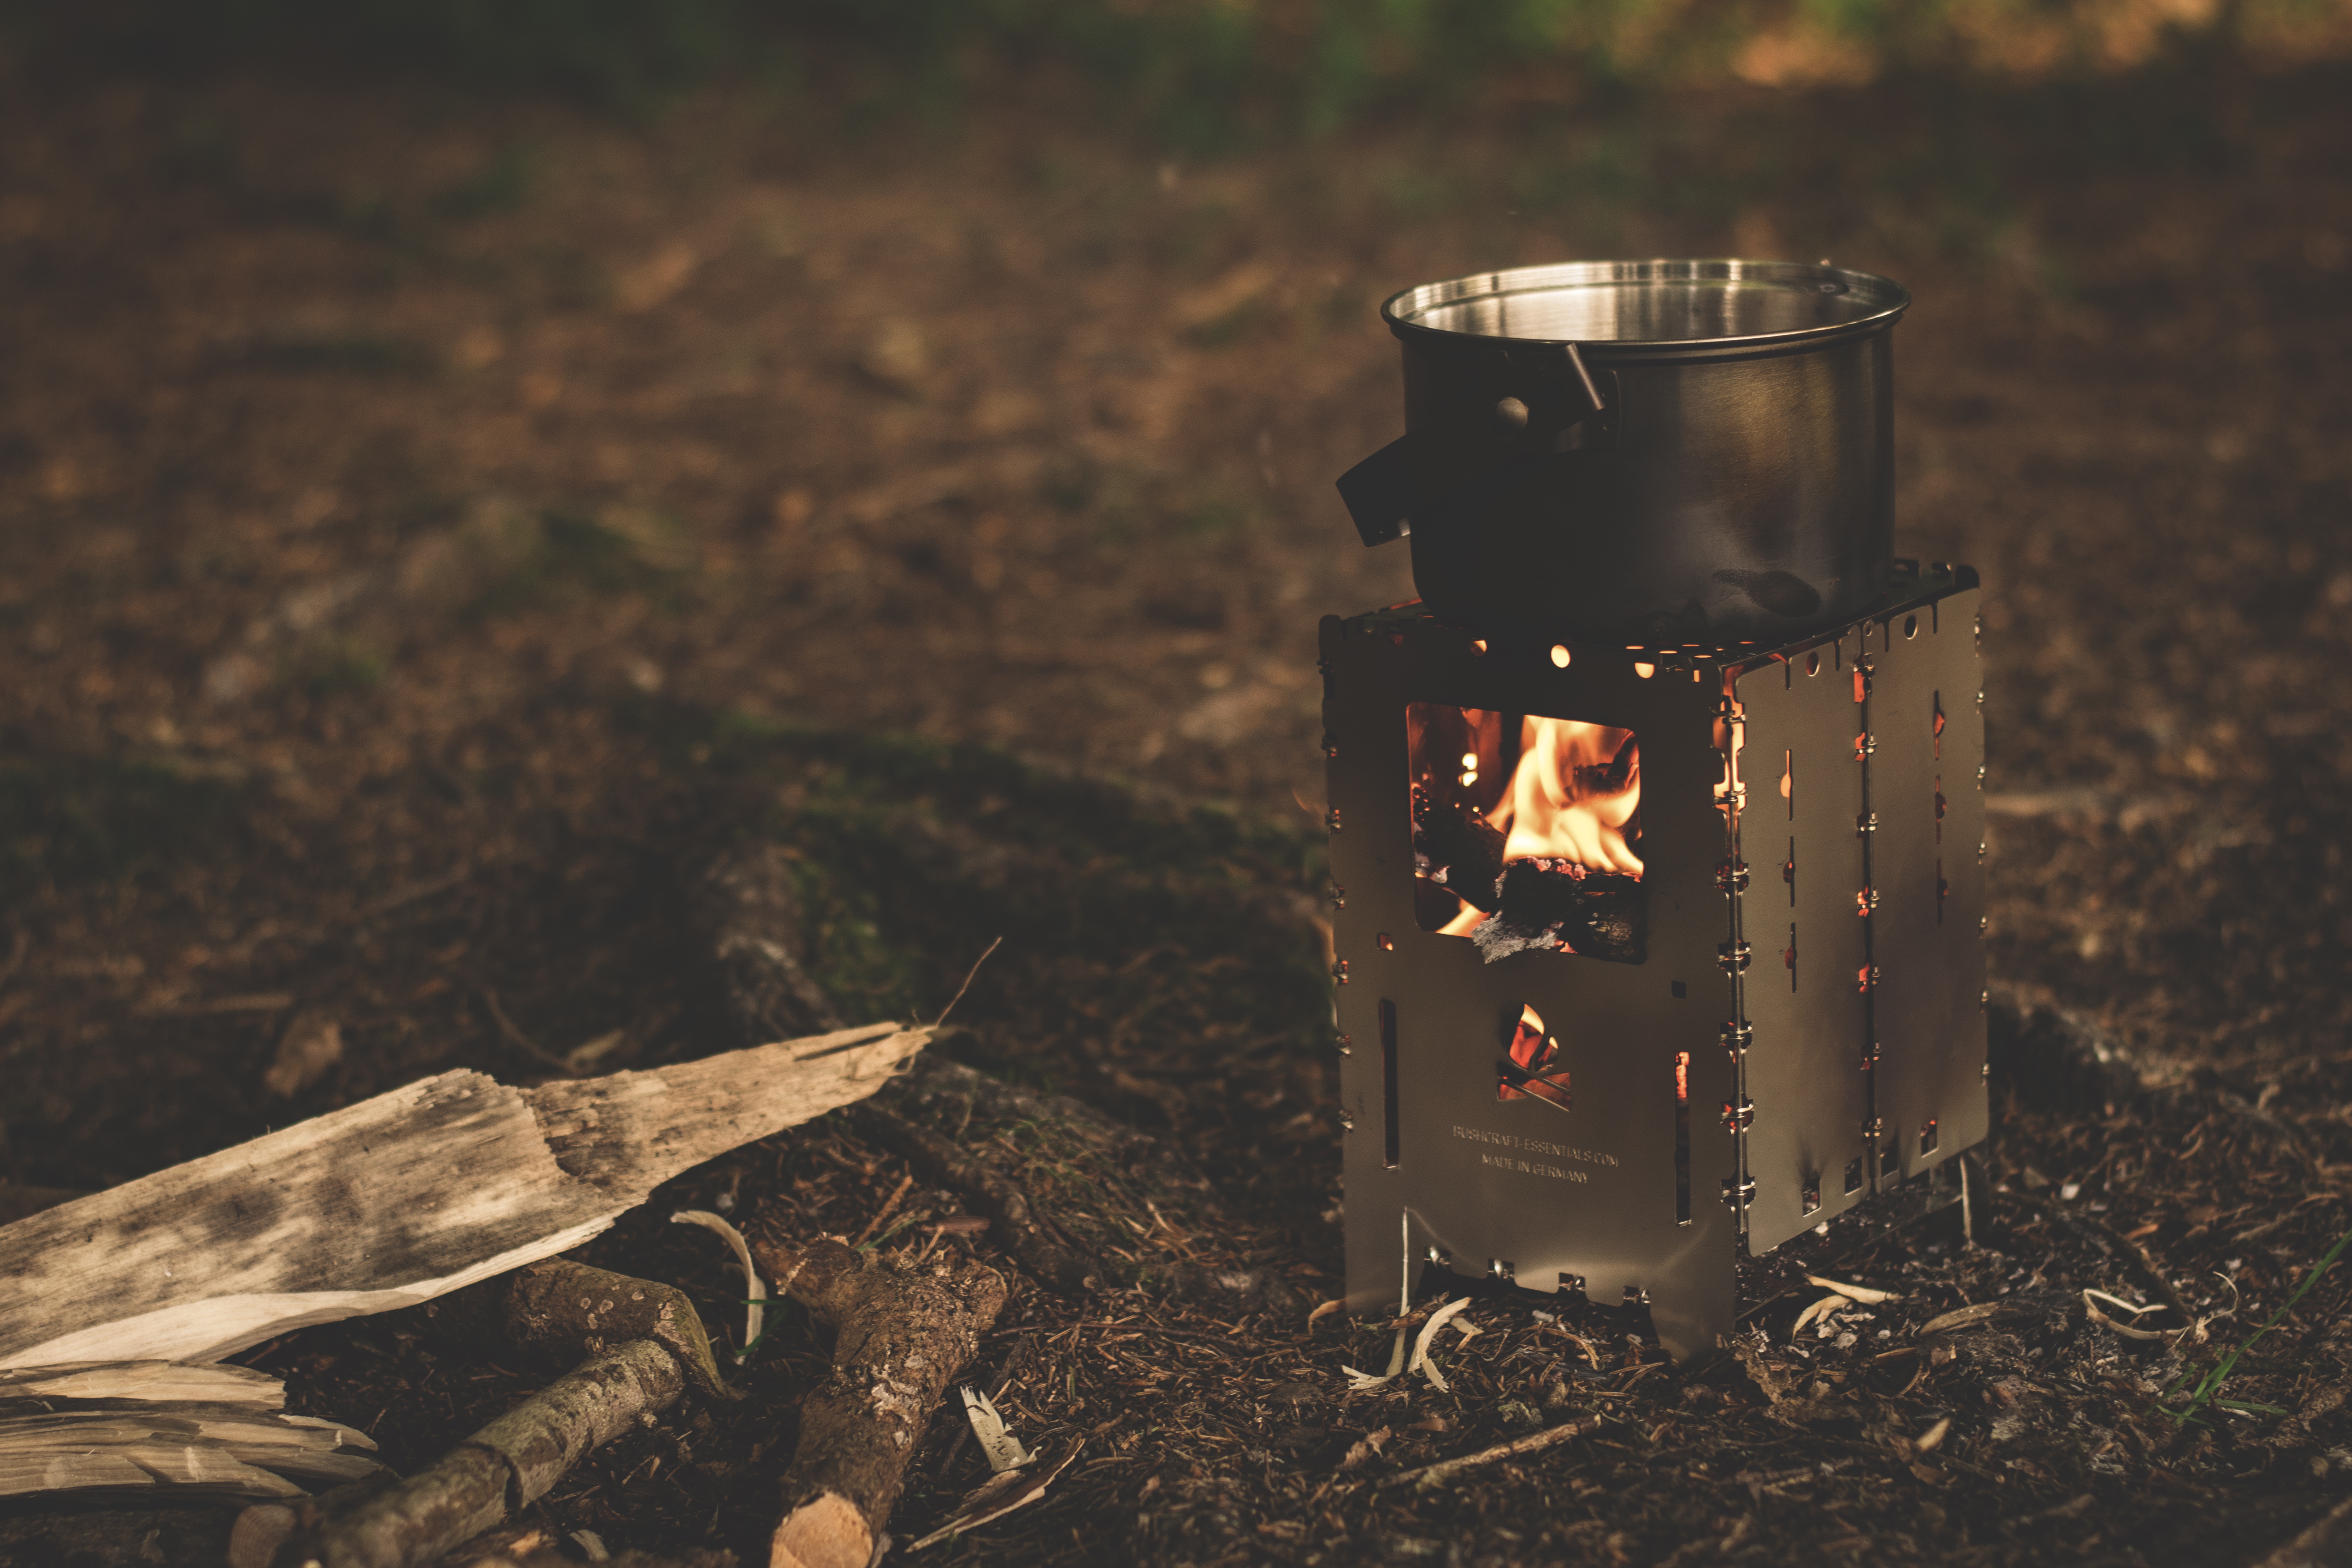
heat, flame, fire, tree, soil, still life photography, photography, smoke, stove